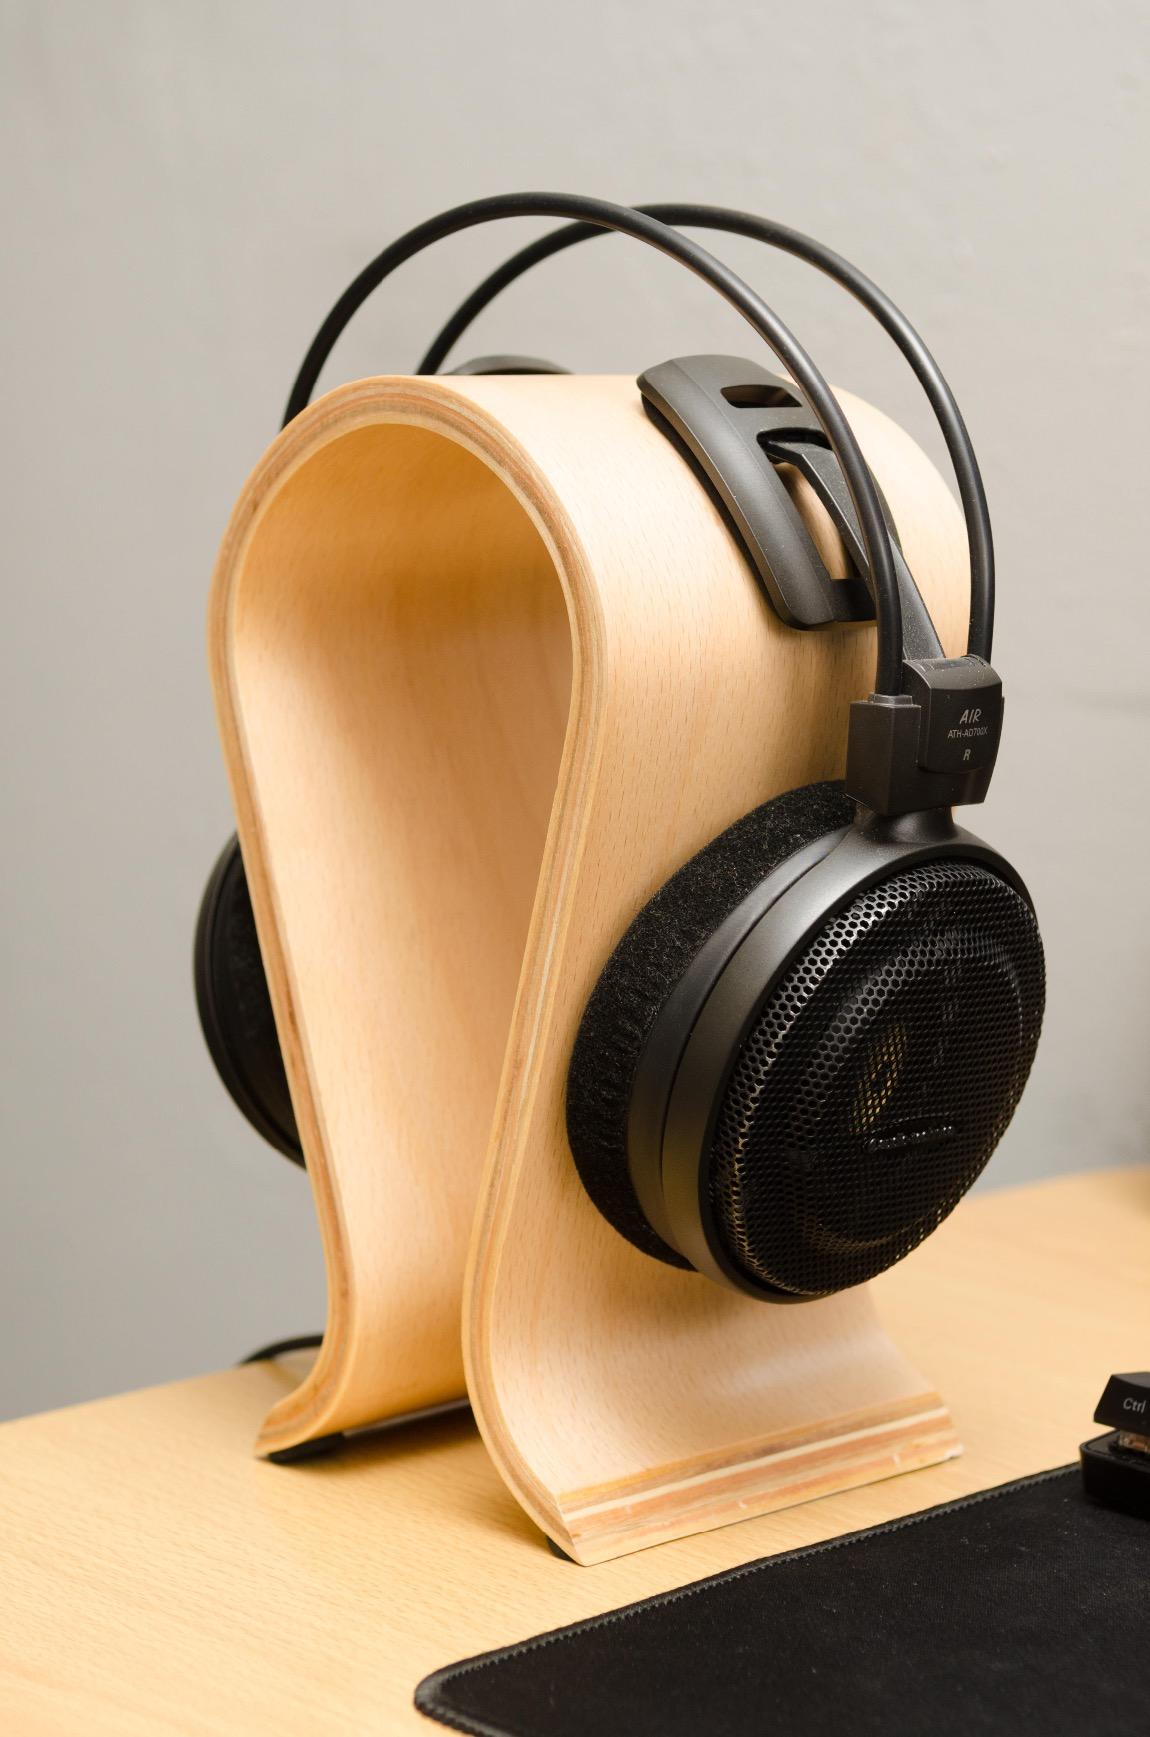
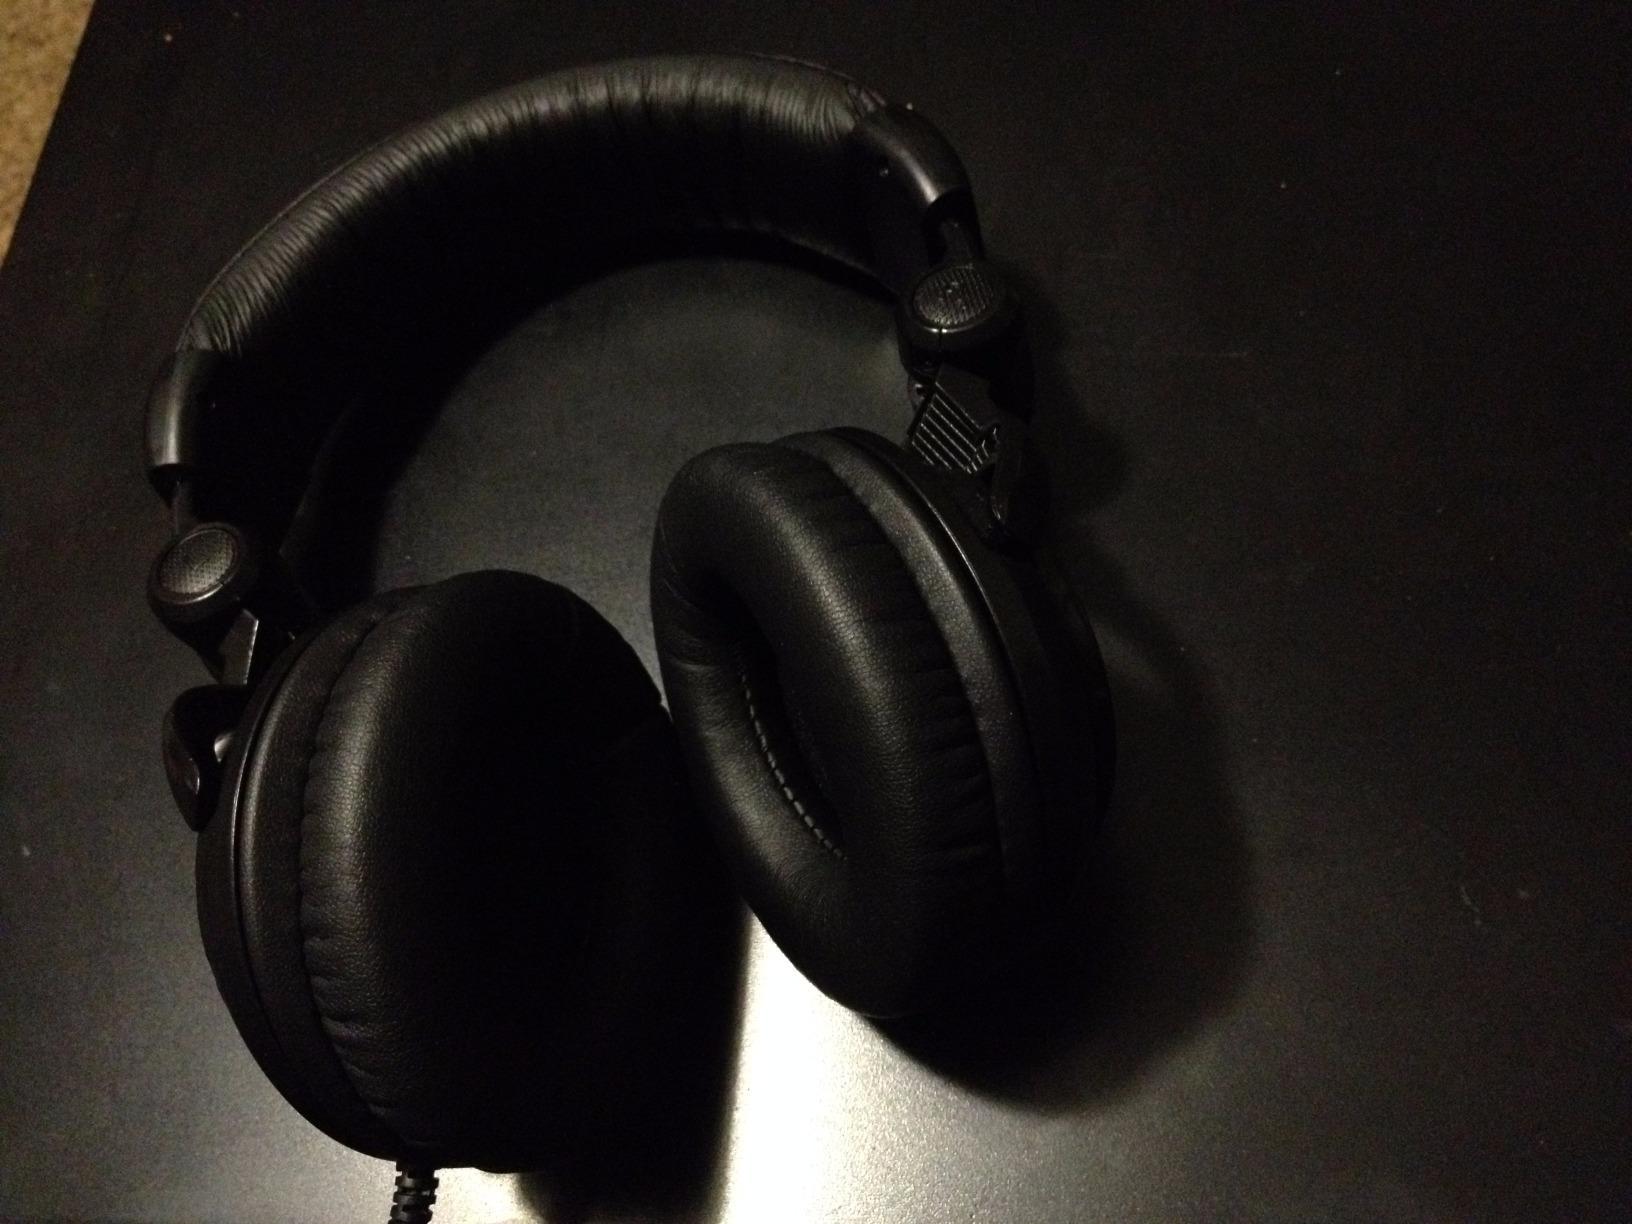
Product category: headphones
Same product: no